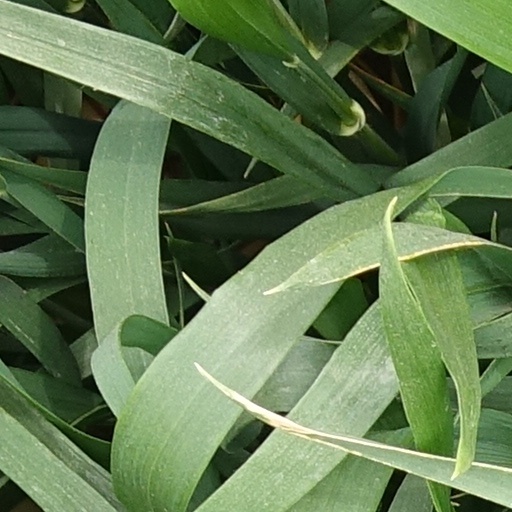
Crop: wheat